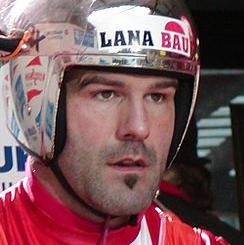
Age: 30